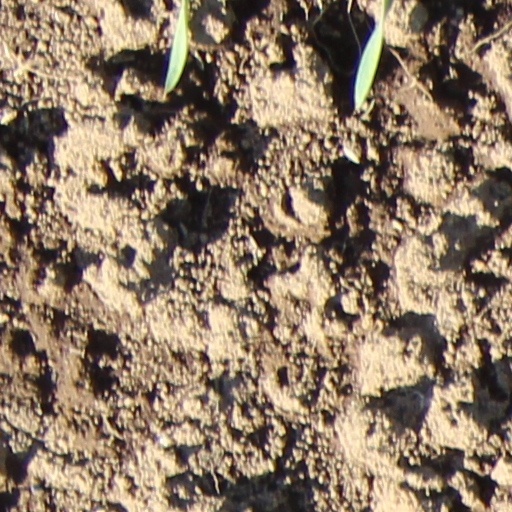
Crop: wheat